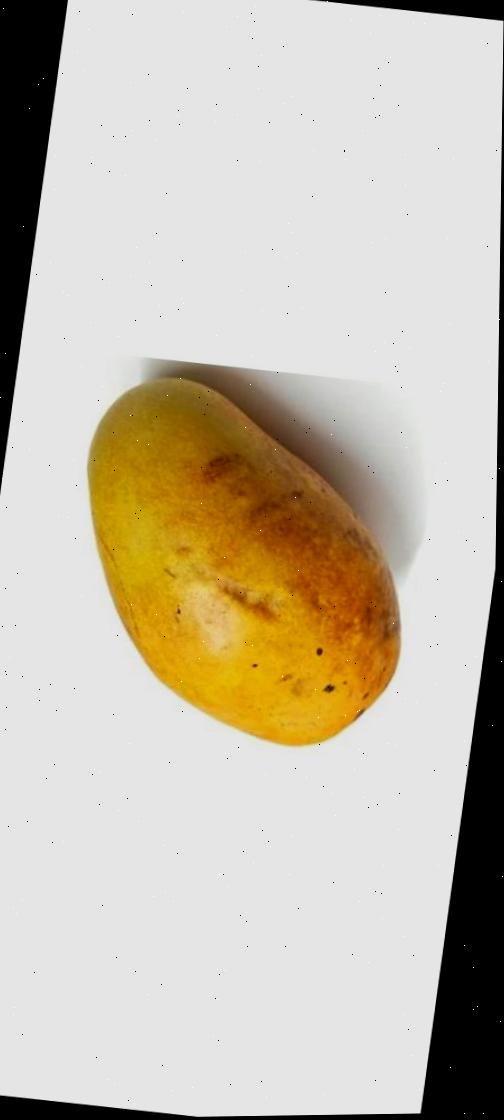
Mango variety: Bari-11